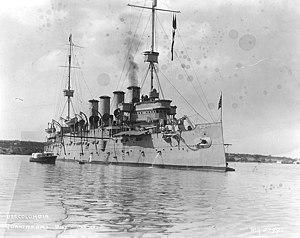
La classe Columbia fut une classe de croiseur protégé construite pour la marine américaine à la fin au du XIXᵉ siècle.